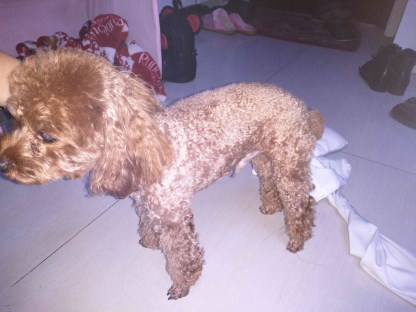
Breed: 7449-n000128-teddy